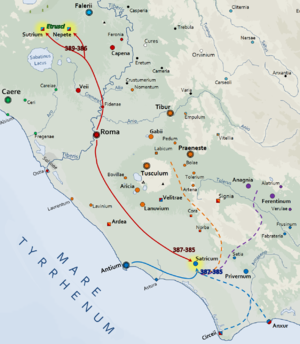
Combats romains en 388-385 contre les Volsques. Voir File:Carte GuerresRomanoVolsques 389avJC.png pour la carte principale.
Les guerres romano-volsques de la première moitié du IVᵉ siècle av. J.-C. sont une série de conflits opposant la République romaine aux Volsques, un ancien peuple italique.